Street in Venice

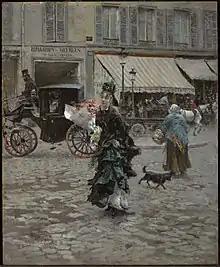
"Crossing the Street", by Giovanni Boldini, 1875. Oil on canvas, 46 cm × 37.5 cm, Clark Art Institute, Williamstown

In its use of broad dark areas silhouetted against lighter ground used to give shape to the figures, it seems influenced by Diego Velázquez. That Sargent was influenced by photography of Venice, in particular by the works of Carlo Naya (1816–1882), can be seen the way the painting is closely cropped, and in the almost photographic freeze-frame capturing of movement in a moment in time.